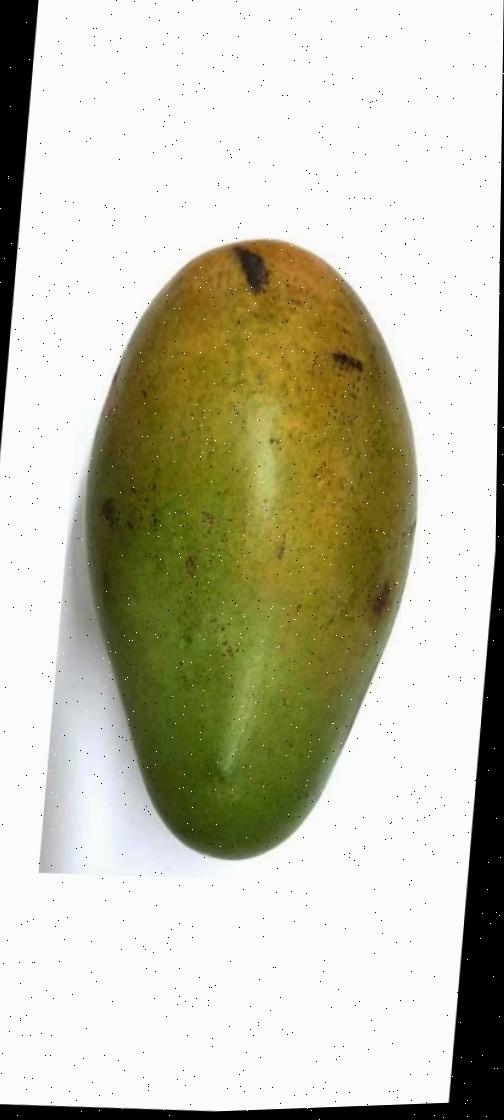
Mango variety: Rupali